Woolwich, Ontario

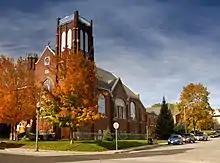
St. James Lutheran Church, Elmira

By the 1870s, things had changed dramatically; economic activity in Waterloo County was rapidly centralizing, and Elmira was now tied for fifth in the county in terms of functional units, alongside Ayr. In 1878, a significant majority of Woolwich village industries advertising themselves in the Armstrong and Company "Gazetteer and Directory for Waterloo County" were located in Elmira, with a number also located in St. Jacobs. This included carriage makers, lumber mills, metal crafters, a saddle and harness maker, a woollen mill, and others. In 1891, the Waterloo Junction Railway (part of the Grand Trunk Railway system) was extended north from Waterloo through Heidelberg and St. Jacobs, to Elmira. The Guelph and Goderich Railway (part of the Canadian Pacific Railway system) would later follow, running across the township from east to west.